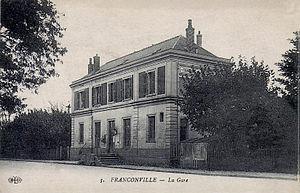
Franconville ou Franconville-la-Garenne, nom d'usage de la municipalité, est une commune française située dans le département du Val-d'Oise, en région Île-de-France. Elle est la cinquième ville du département par sa population.